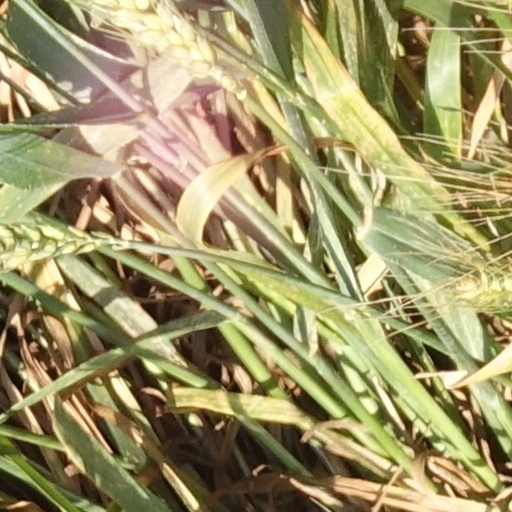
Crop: wheat